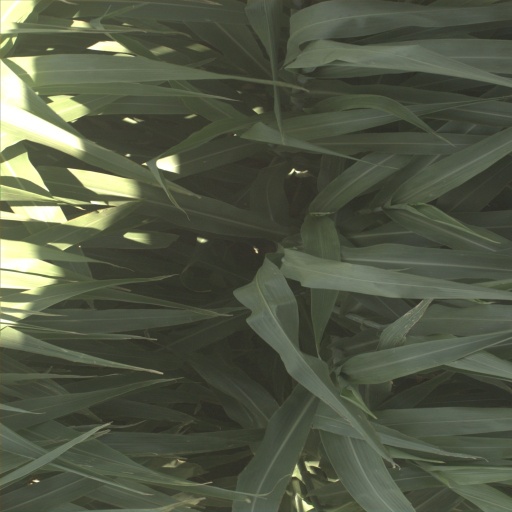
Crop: sorghum